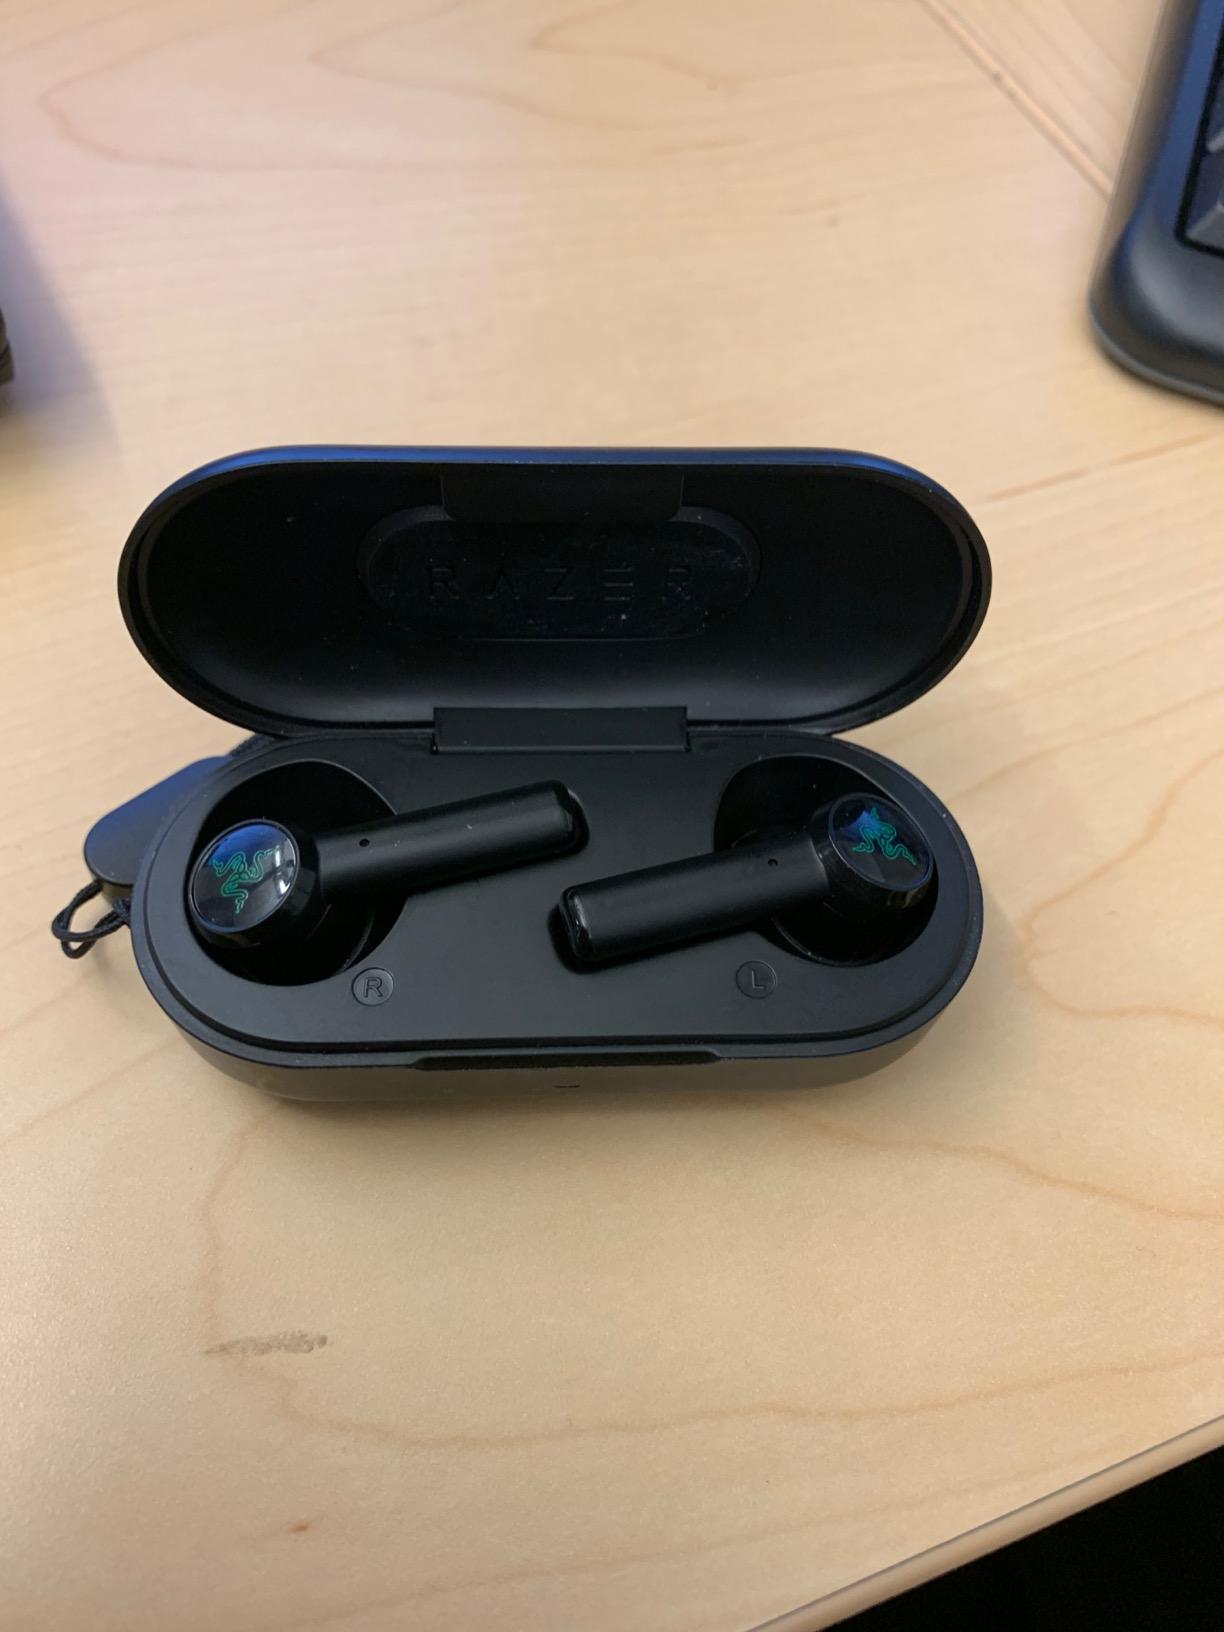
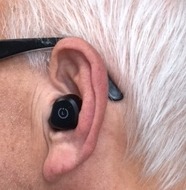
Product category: earbuds
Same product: no